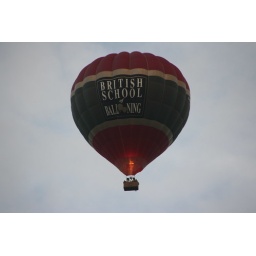
A balloon flying over our house